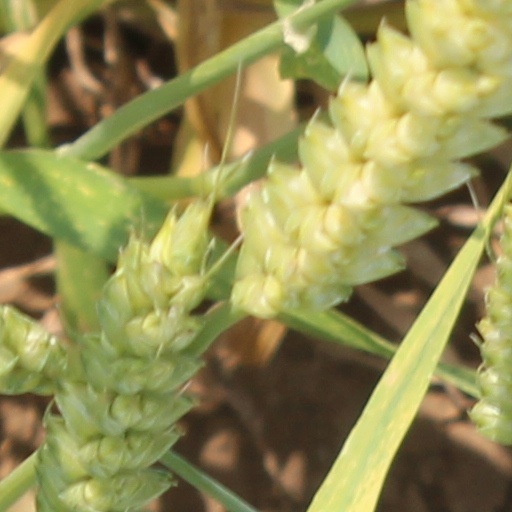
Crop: wheat